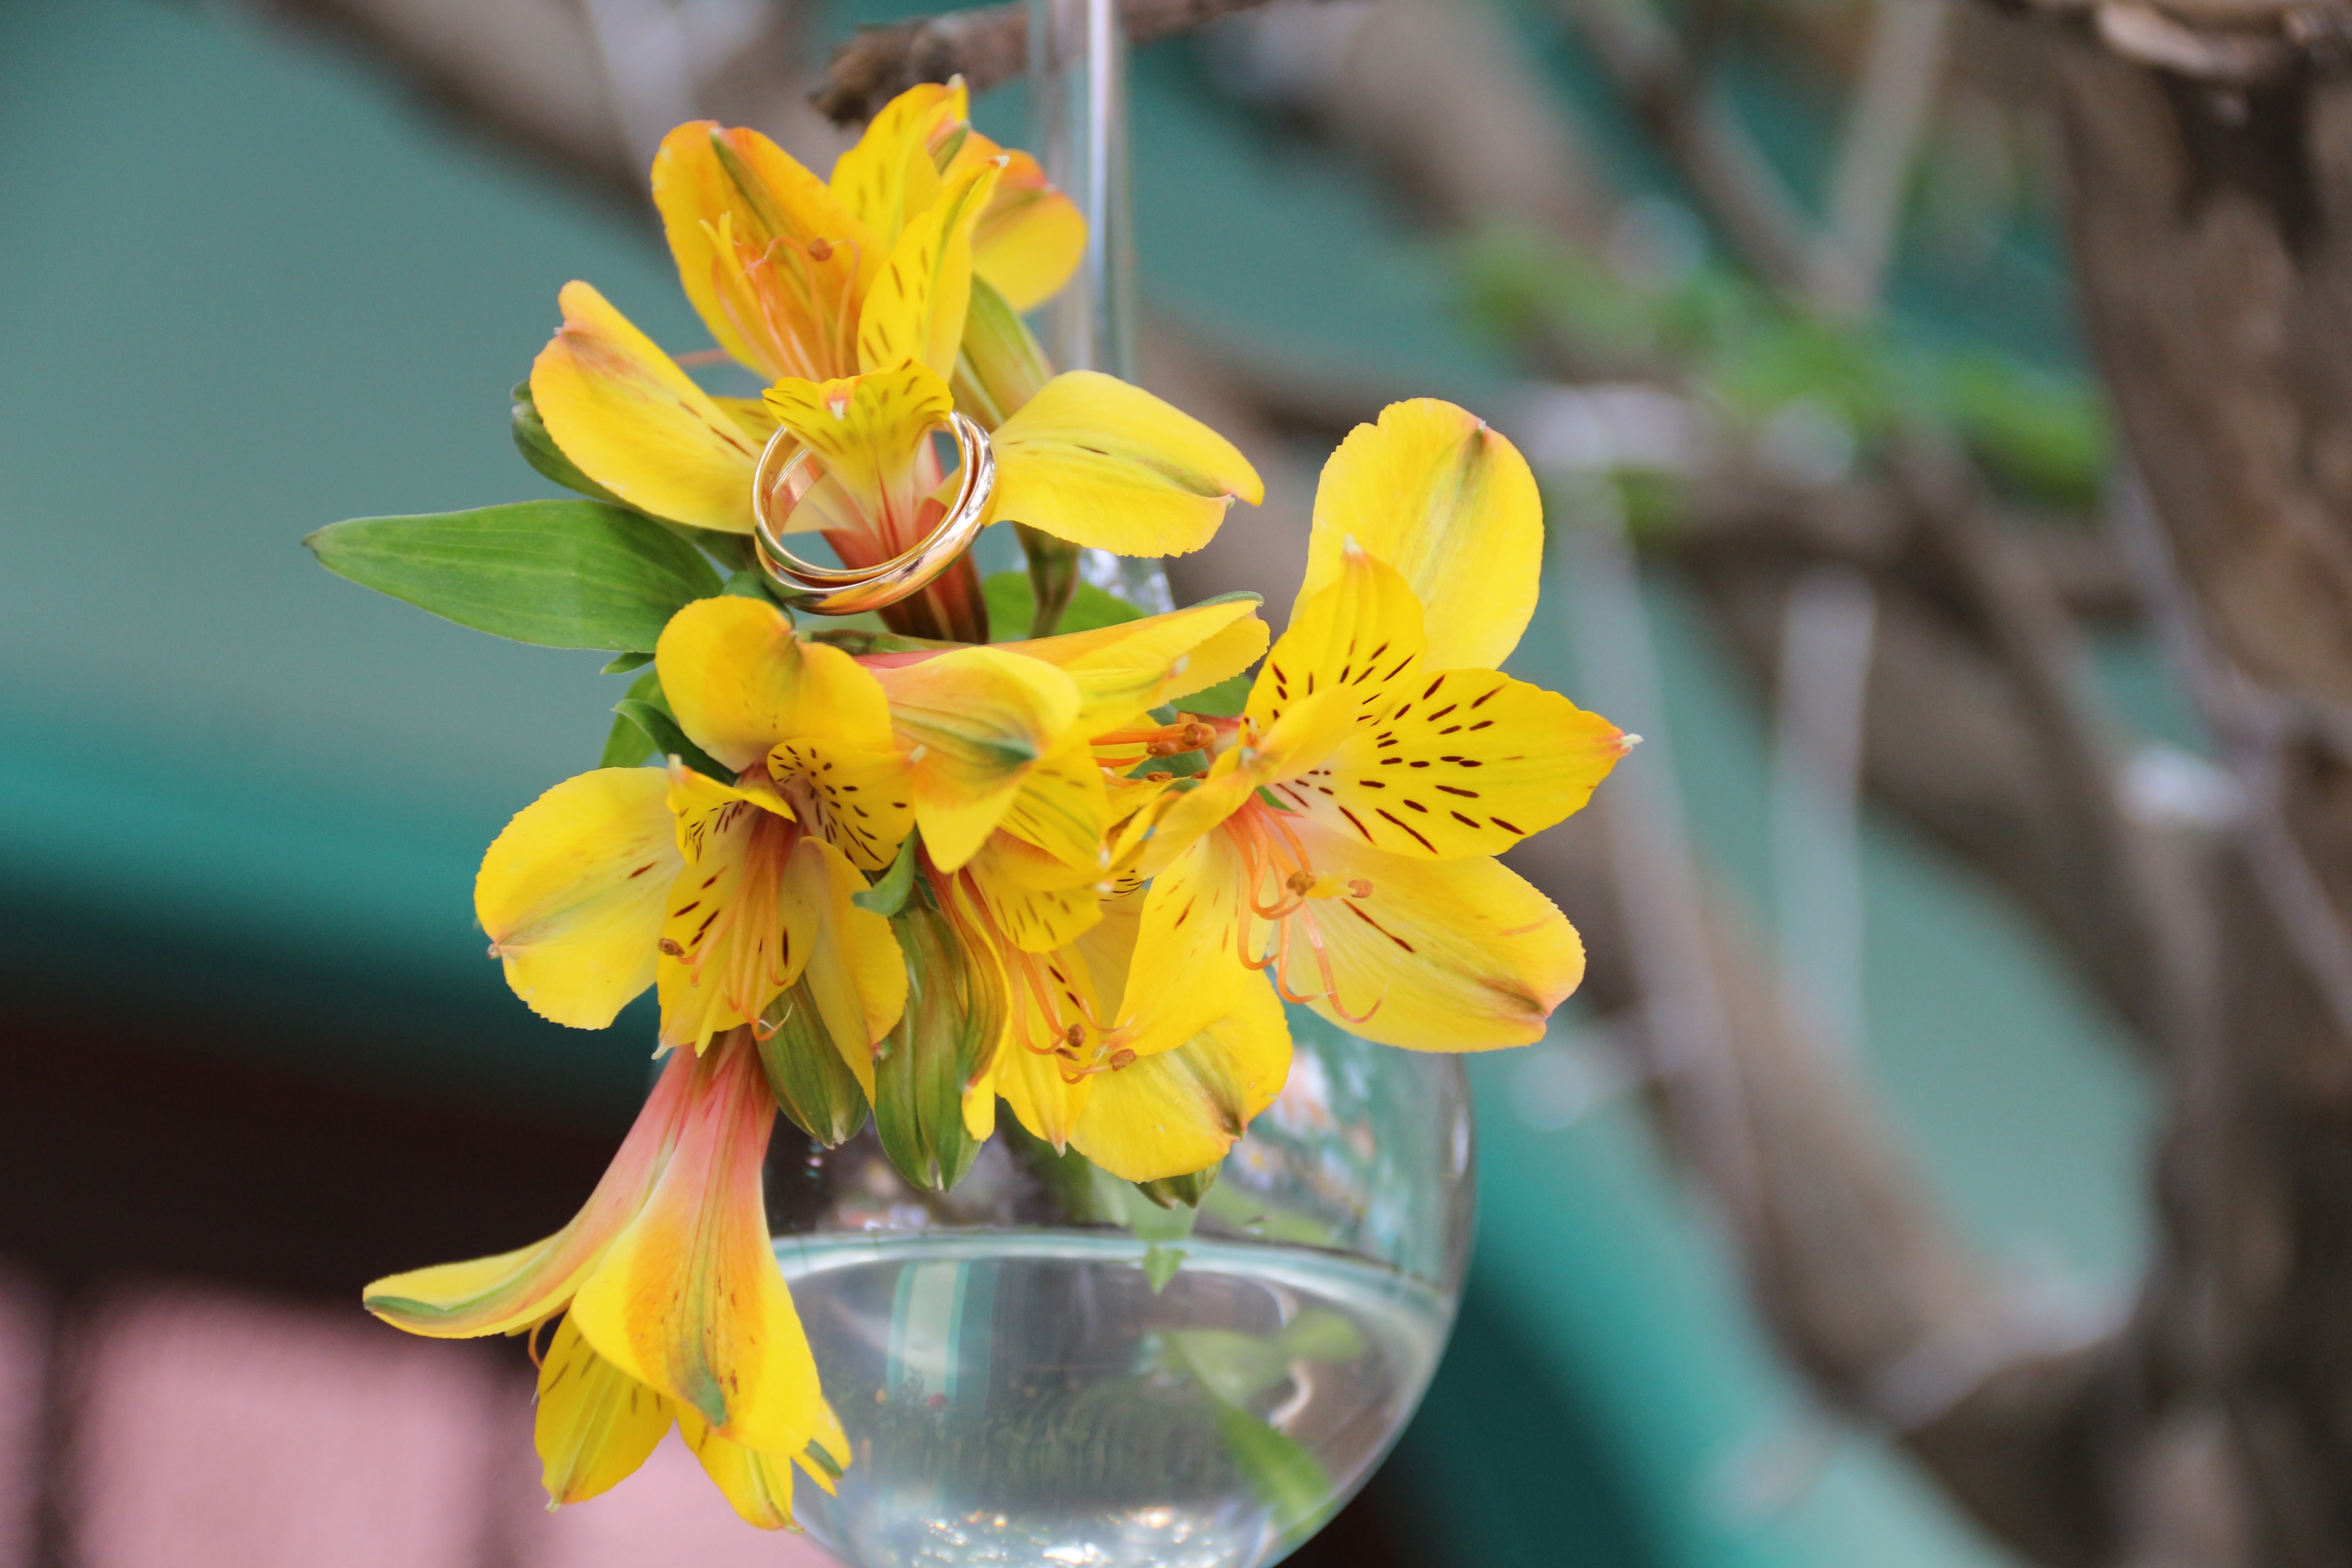
nature, blossom, plant, photography, flower, petal, love, spring, produce, botany, yellow, marriage, flora, wildflower, flowers, wedding ring, close up, alliance, agua, floristry, nectar, feeling, union, macro photography, grooms, flowering plant, land plant